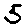
Label: 5